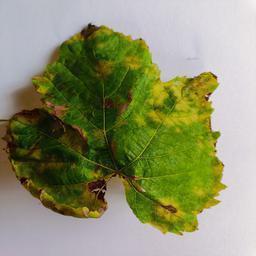
Label: Downy Mildew